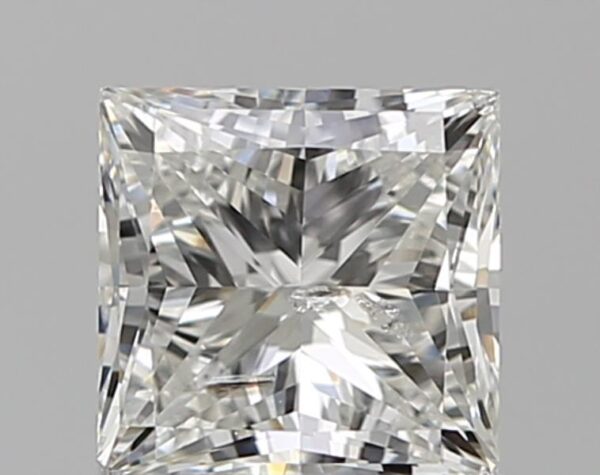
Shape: princess
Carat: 1
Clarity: SI2
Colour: G
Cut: VG
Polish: VG
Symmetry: VG
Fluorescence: N
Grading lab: IGI
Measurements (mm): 5.4 x 5.31 x 3.71